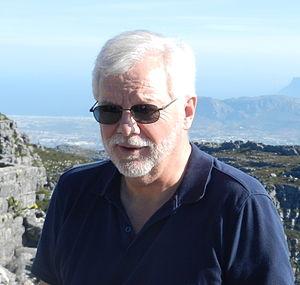
John A. Agnew, né le 29 août 1949 à Millom, dans le comté de Cumbria en Angleterre, est un géographe américain d'origine britannique, professeur émérite de géographie à l'université de Californie à Los Angeles.